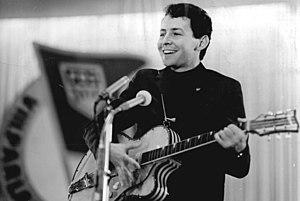
Jürgen Walter, de son vrai nom Jürgen Pippig, né le 7 décembre 1943 à Fraureuth, est un chanteur allemand.